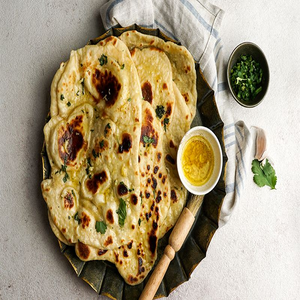
Dish: naan